Forbidden Fruit (1921 film)

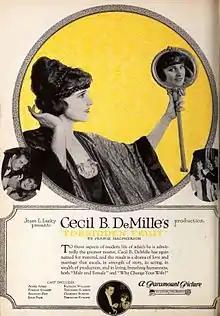
Advertisement for the film from a 1921 issue of "Exhibitors Herald"

Forbidden Fruit is a 1921 American silent drama film directed by Cecil B. DeMille, and starring Agnes Ayres, Forrest Stanley, Clarence Burton, and Kathlyn Williams. It is a remake of the 1915 film "The Golden Chance", which was also directed by DeMille.